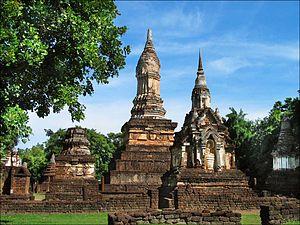
La culture de la Thailande, pays de l'Asie du Sud-Est, ou culture thaïlandaise, désigne d'abord les pratiques culturelles observables de ses habitants, toutes ethnies confondues. Les diasporas thais y concourent partiellement.
Sukhothaï est la première capitale du Siam fondée en 1238 et mettant fin au règne khmer d'Angkor Wat. Sukhothaï a été inscrite en 1991 au patrimoine mondial de l'humanité. Elle est plus célèbre pour son art que pour ses réalisations politiques.